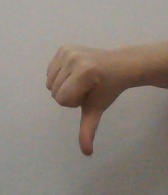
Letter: waw